Kazakhstan Airlines

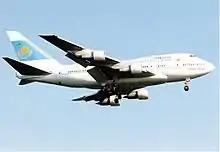
A Boeing 747SP of Kazakhstan Airlines approaching Frankfurt Airport (1994).

Following the Dissolution of the Soviet Union in 1991, the Kazakh division of the state-owned airline, Aeroflot, was transformed into "Kazakhstan Airlines", with scheduled flights from its hub at Almaty International Airport being launched in 1992. In 1996, 4 years after Kazakhstan Airlines was started, their sales plummeted. This was because one of Kazakhstan airlines’ pilots was involved in the November 12th mid-air collision where no one survived.